Neisi Dajomes

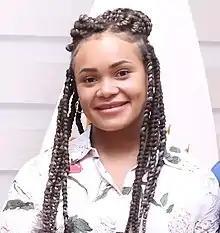
Dajomes in 2021

Neisi Patricia Dájomes Barrera (born 12 May 1998) is an Ecuadorian weightlifter, who is the 2020 Tokyo 76 kg Olympic Champion, a 6-time Pan American Champion, Pan American Games Champion and a 3-time Junior World Champion. As of 2024, she is the only female Ecuadorian athlete to win multiple Olympic medals. She competed in the 75 kg category until 2018 and 76 kg starting in 2018 after the International Weightlifting Federation reorganized the categories. She is the older sister of the 2023 Pan American champion and Olympic medalist weightlifter Angie Palacios. As of 2 June 2025 Neisi Dajomes has been provisionally suspended for testing positive for presence of clomifene metabolite, which may be used to mitigate some of the adverse effects associated with synthetic steroid abuse.